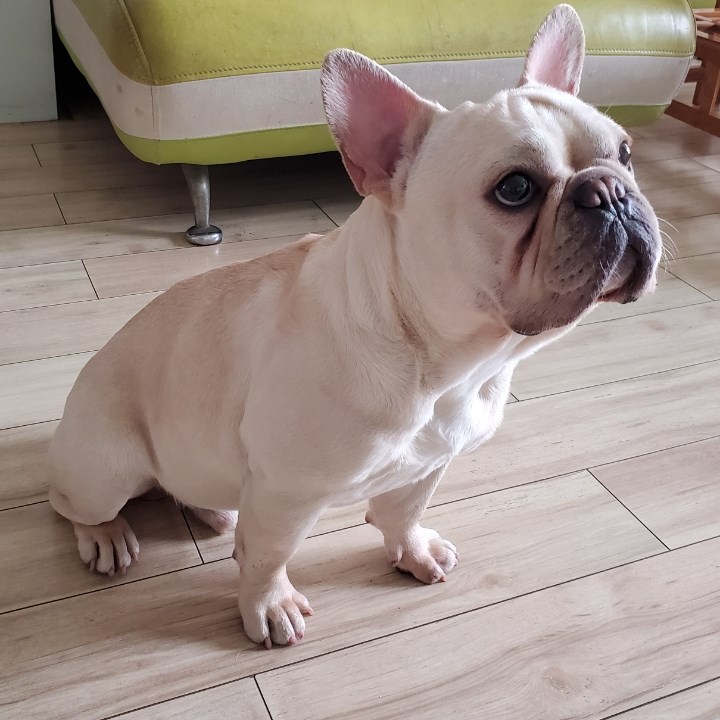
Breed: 1121-n000002-French_bulldog